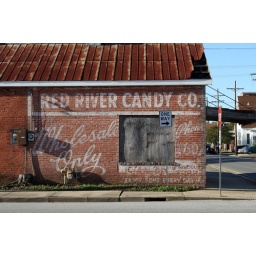
little closer in on red river candy co. ghost sign